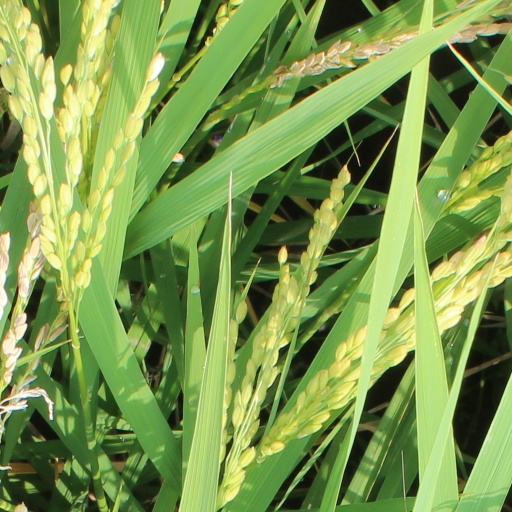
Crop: rice